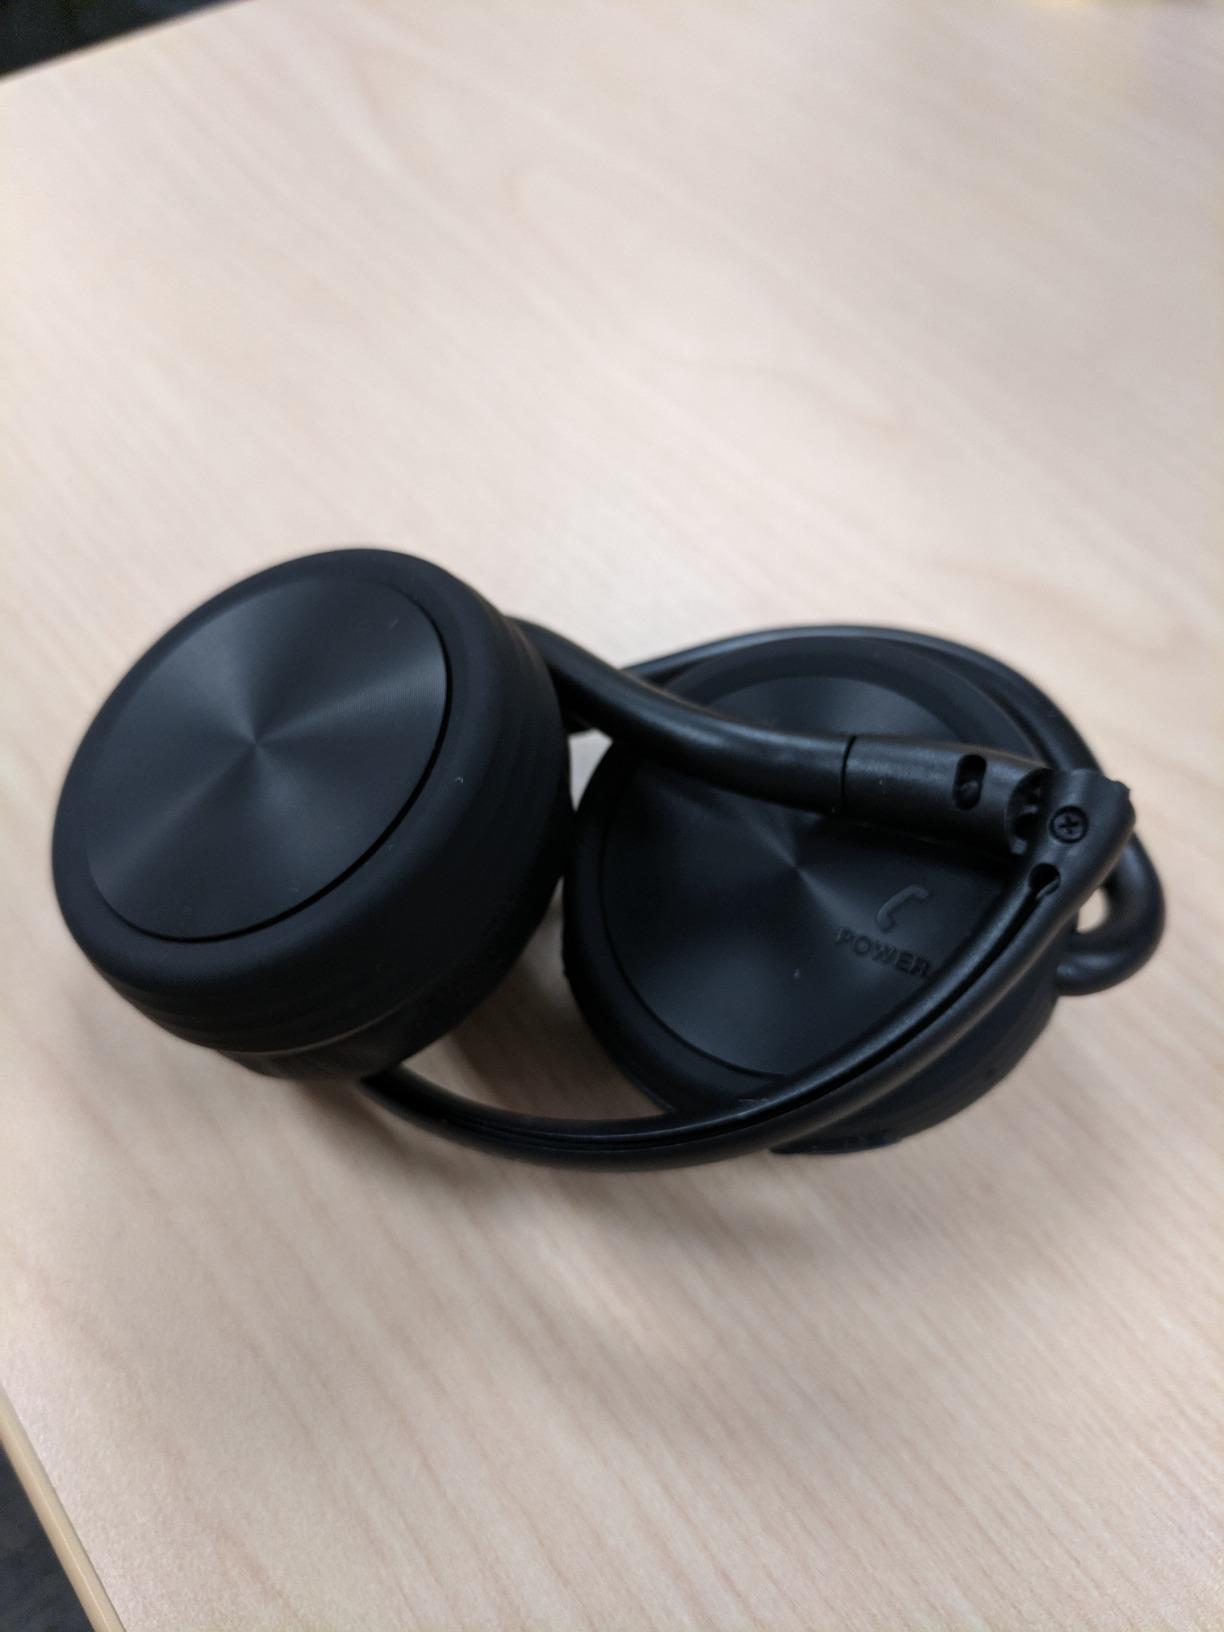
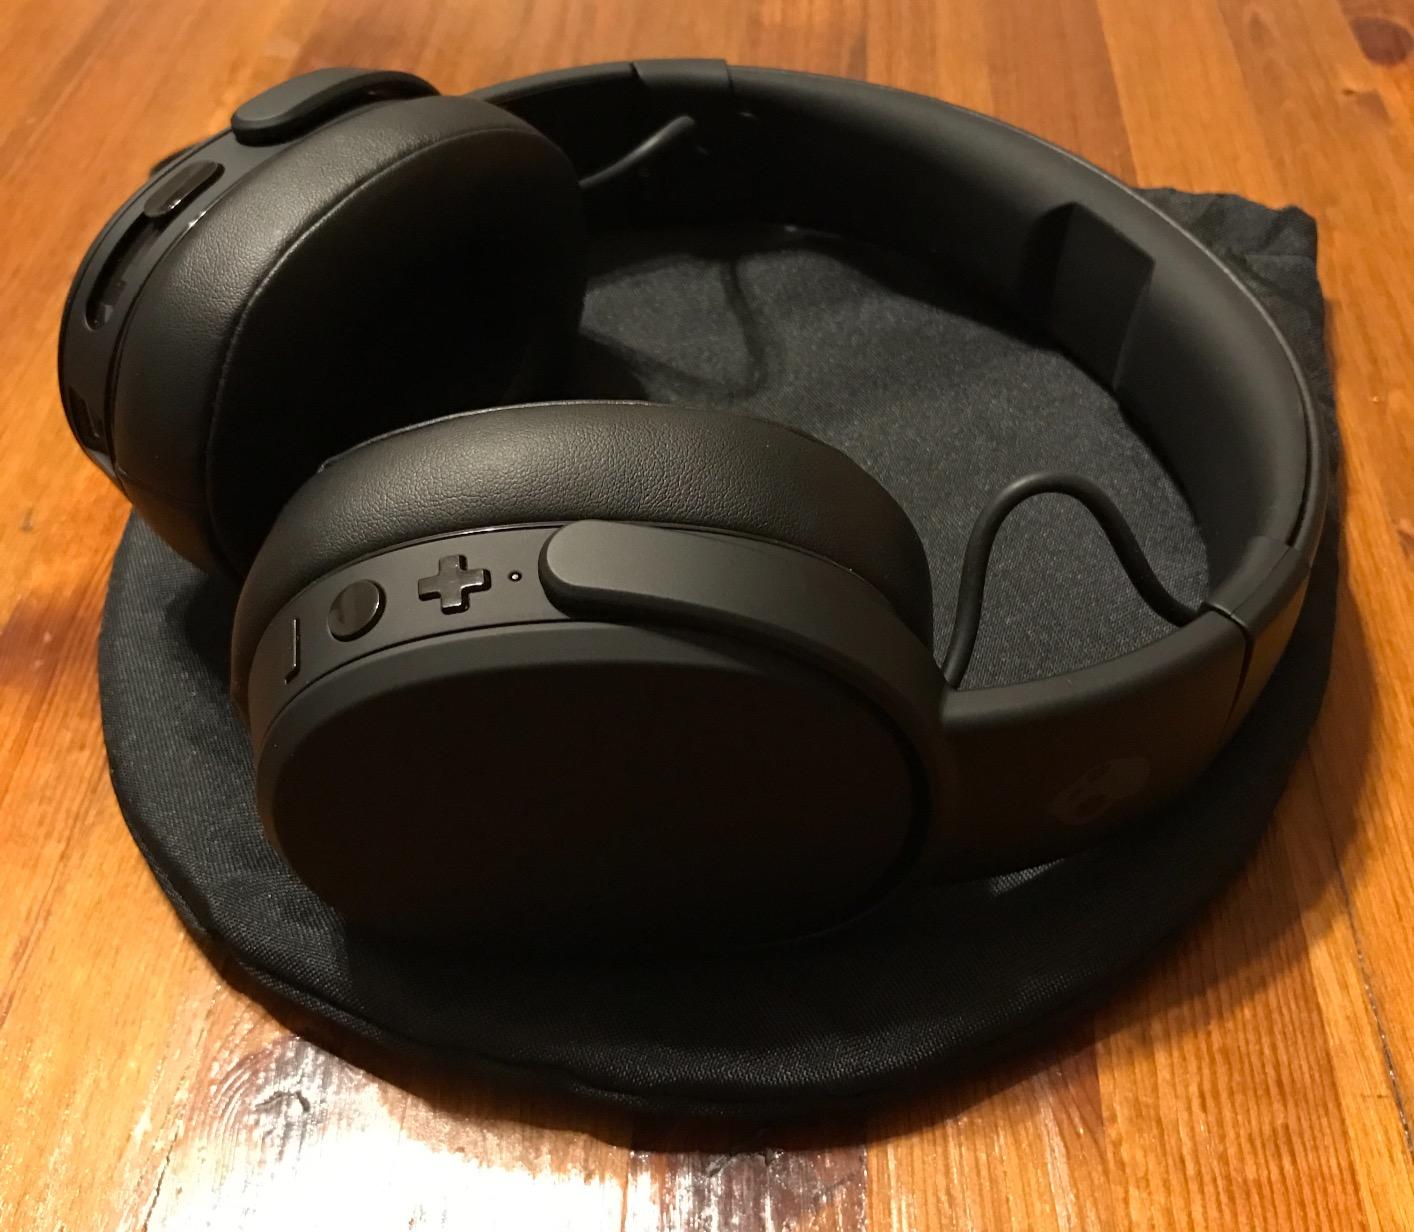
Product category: headphones
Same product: no